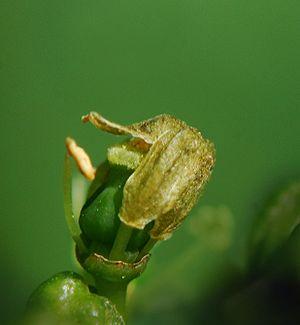
Vitis vinifera, fleur, coiffe, Boutiers 16 (Fr)
Vitis est un genre d'arbustes et arbrisseaux sarmenteux de la famille des Vitaceae. Ce genre rassemble les espèces de plantes désignées collectivement sous le nom vernaculaire « vignes ». Il comporte plus de 72 espèces réparties dans les zones tempérées et subtropicales de l'Europe et du Proche-Orient, d'Asie Orientale et d'Amérique du Nord et Centrale.